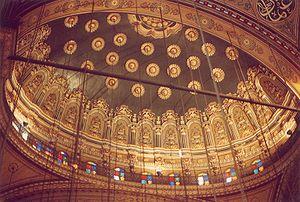
La mosquée Mohammed Ali est un sanctuaire islamique de la ville du Caire, la capitale de la république égyptienne. Inscrite dans le périmètre de l'antique citadelle de Saladin, elle doit sa construction au vice-roi Muhammad Ali Pacha, qui lui a laissé son nom. Cet édifice emblématique du Caire fut édifié de 1830 à 1848 ; il s'inspire largement de l'architecture traditionnelle ottomane.